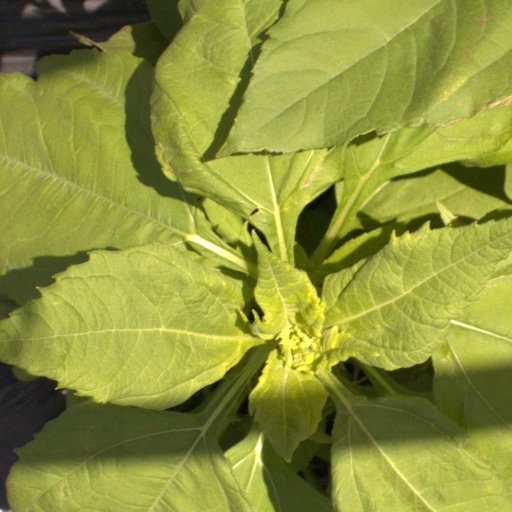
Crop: Jerusalem artichoke